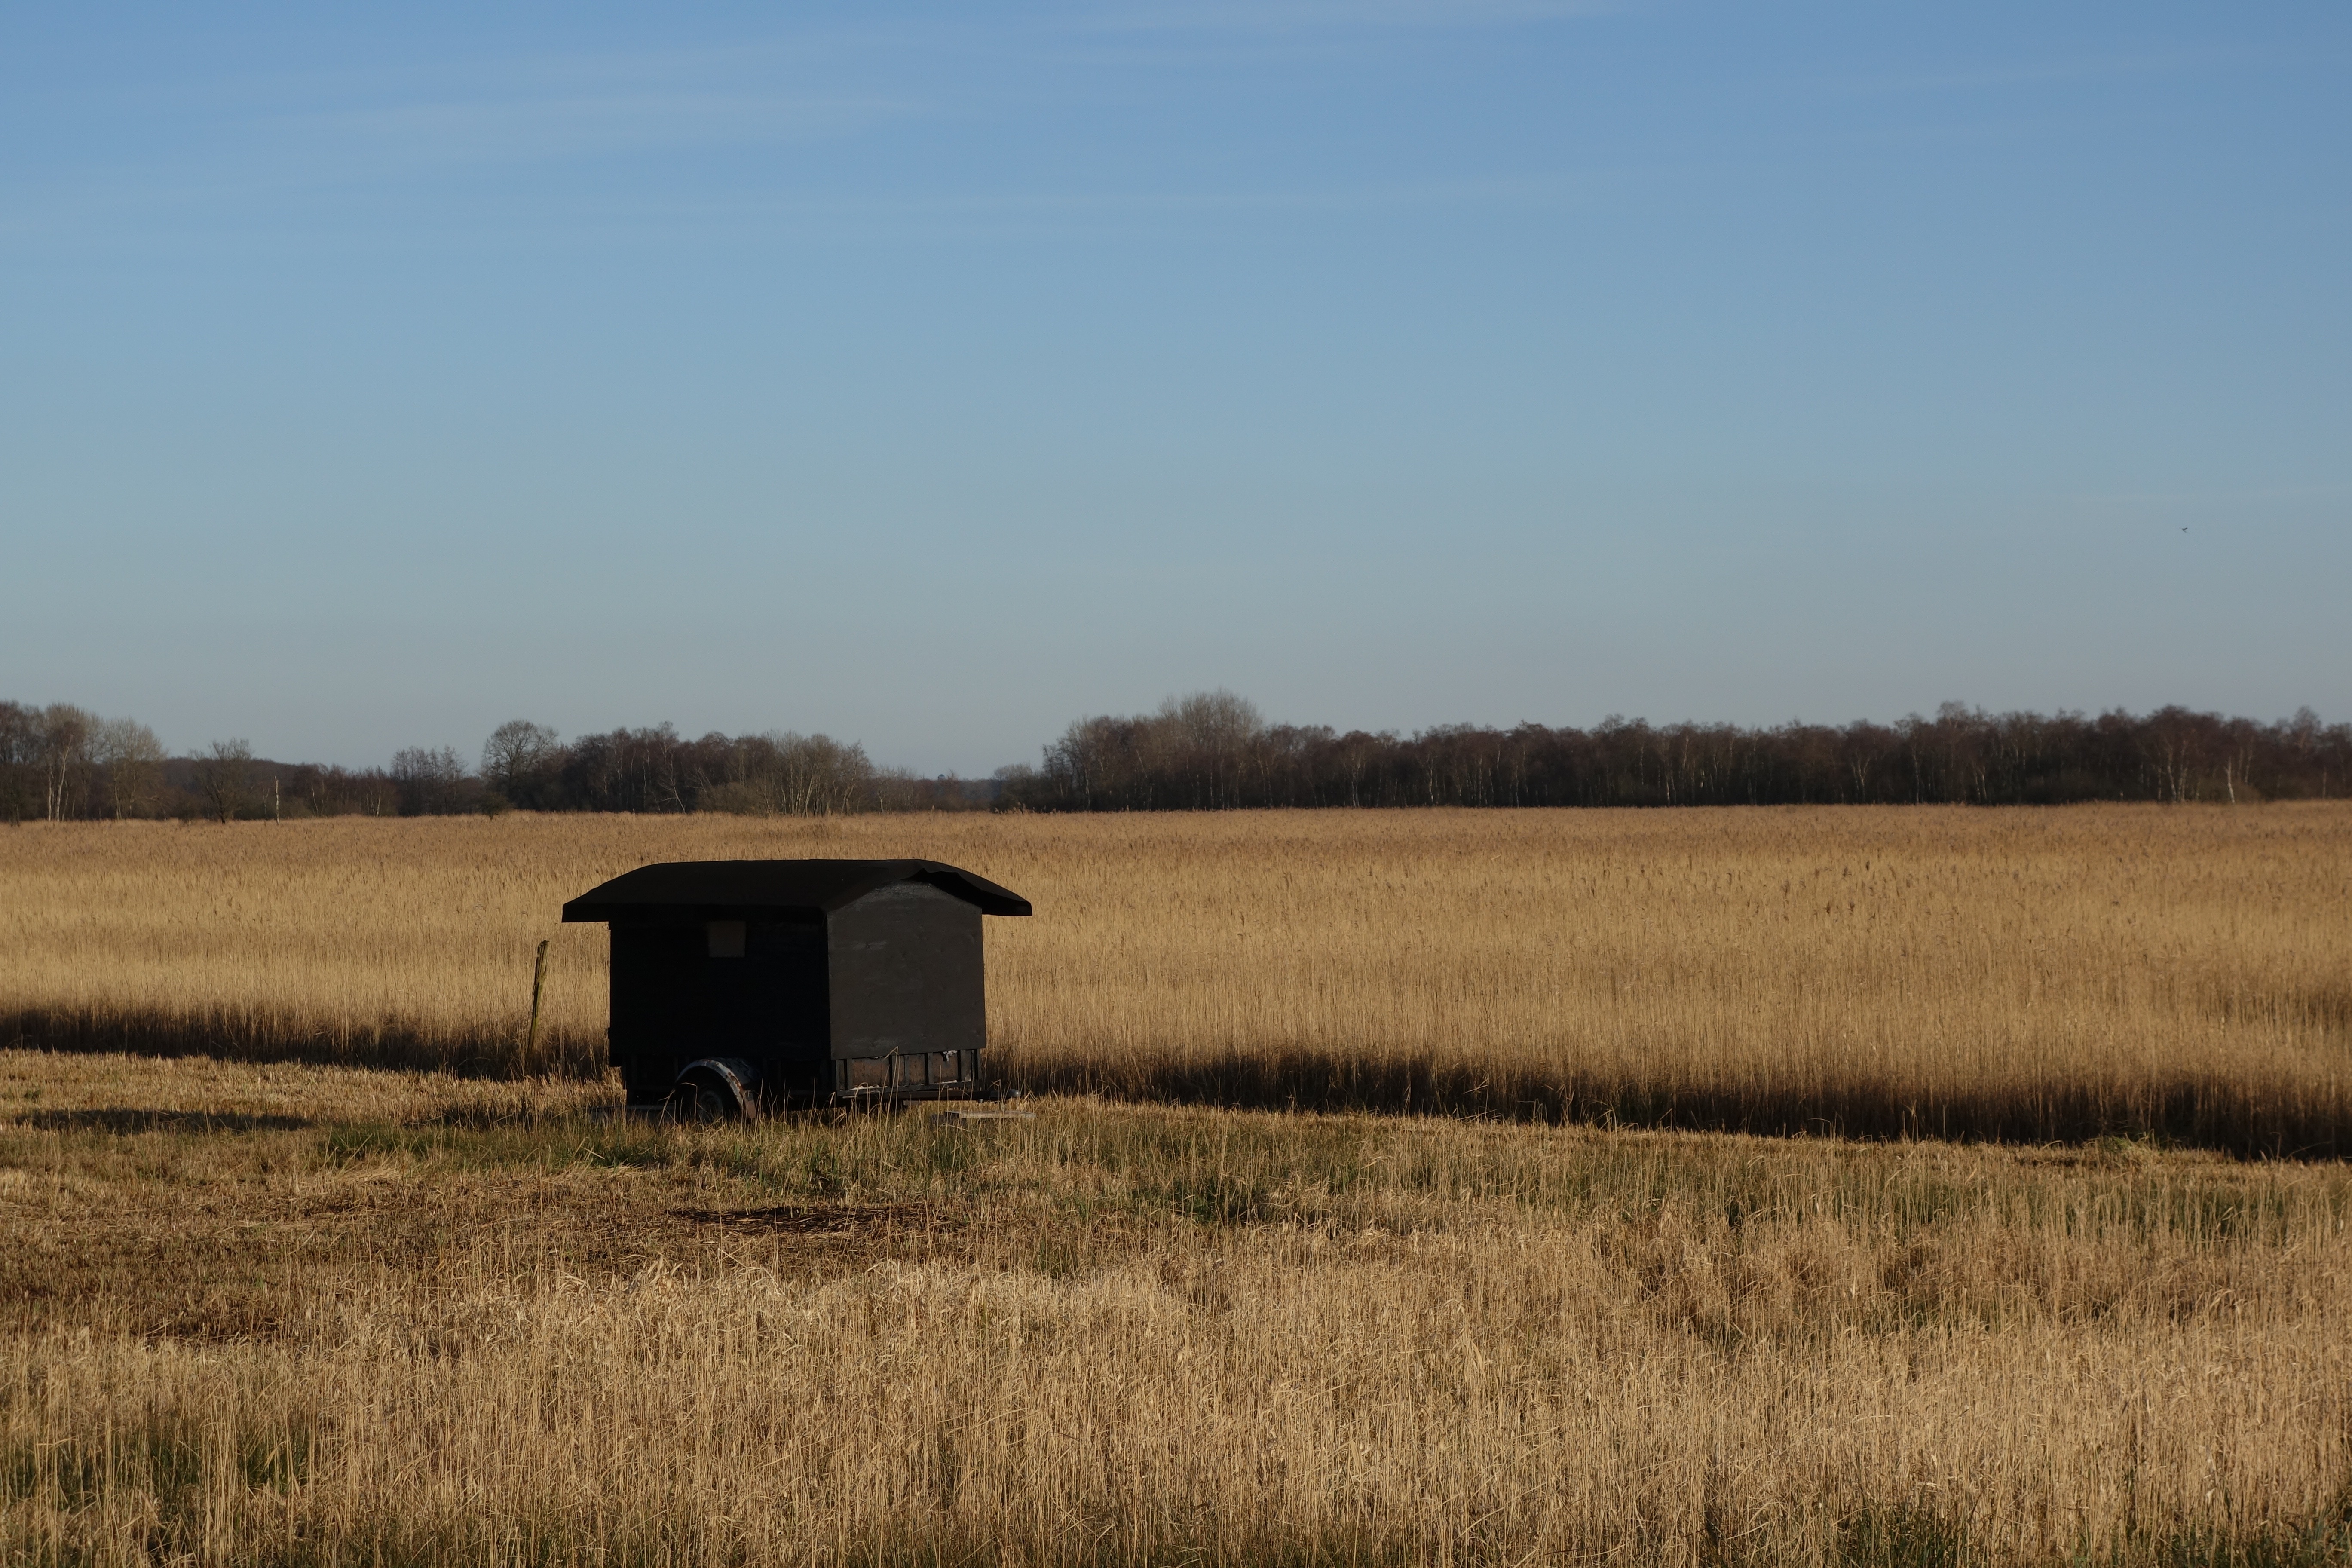
landscape, marsh, plant, field, farm, meadow, wheat, prairie, reed, food, harvest, crop, pasture, soil, agriculture, plain, grassland, ecosystem, steppe, rural area, the wieden, the weerribben, black shack, mini house, grass family